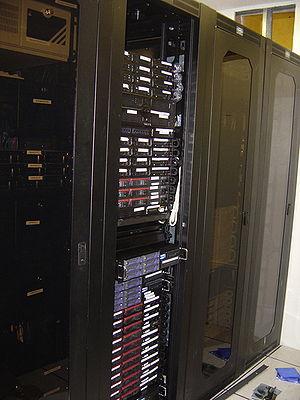
Une baie est une armoire très souvent métallique parfois à tiroirs mais généralement à glissières destinée à recevoir les boîtiers d'appareils, généralement électroniques, réseau ou informatiques de taille normalisée.
On parle de grappe de serveurs, de cluster, de groupement de serveurs ou de ferme de calcul pour désigner des techniques consistant à regrouper plusieurs ordinateurs indépendants appelés nœuds, afin de permettre une gestion globale et de dépasser les limitations d'un ordinateur pour :